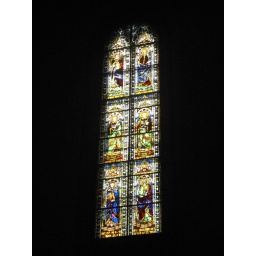
Stained glass window within Santa Maria del Fiore (the Duomo)